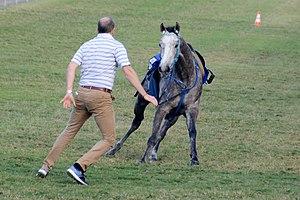
La culture de Maurice, petit pays insulaire d'Afrique australe, désigne d'abord les pratiques culturelles observables de ses 1 500 000 habitants.